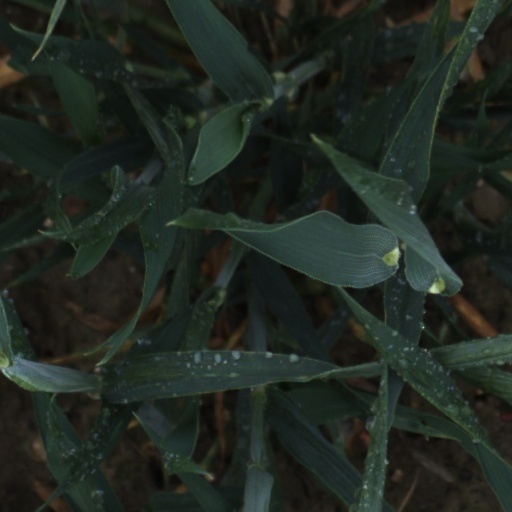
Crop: wheat